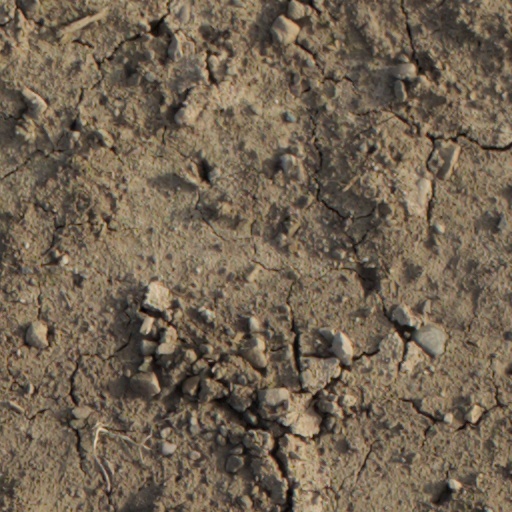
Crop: wheat